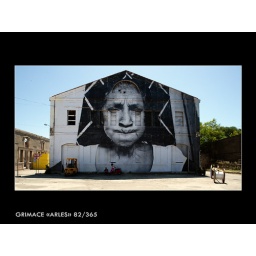
Funny image hang up on the wall of huge building in Arles.